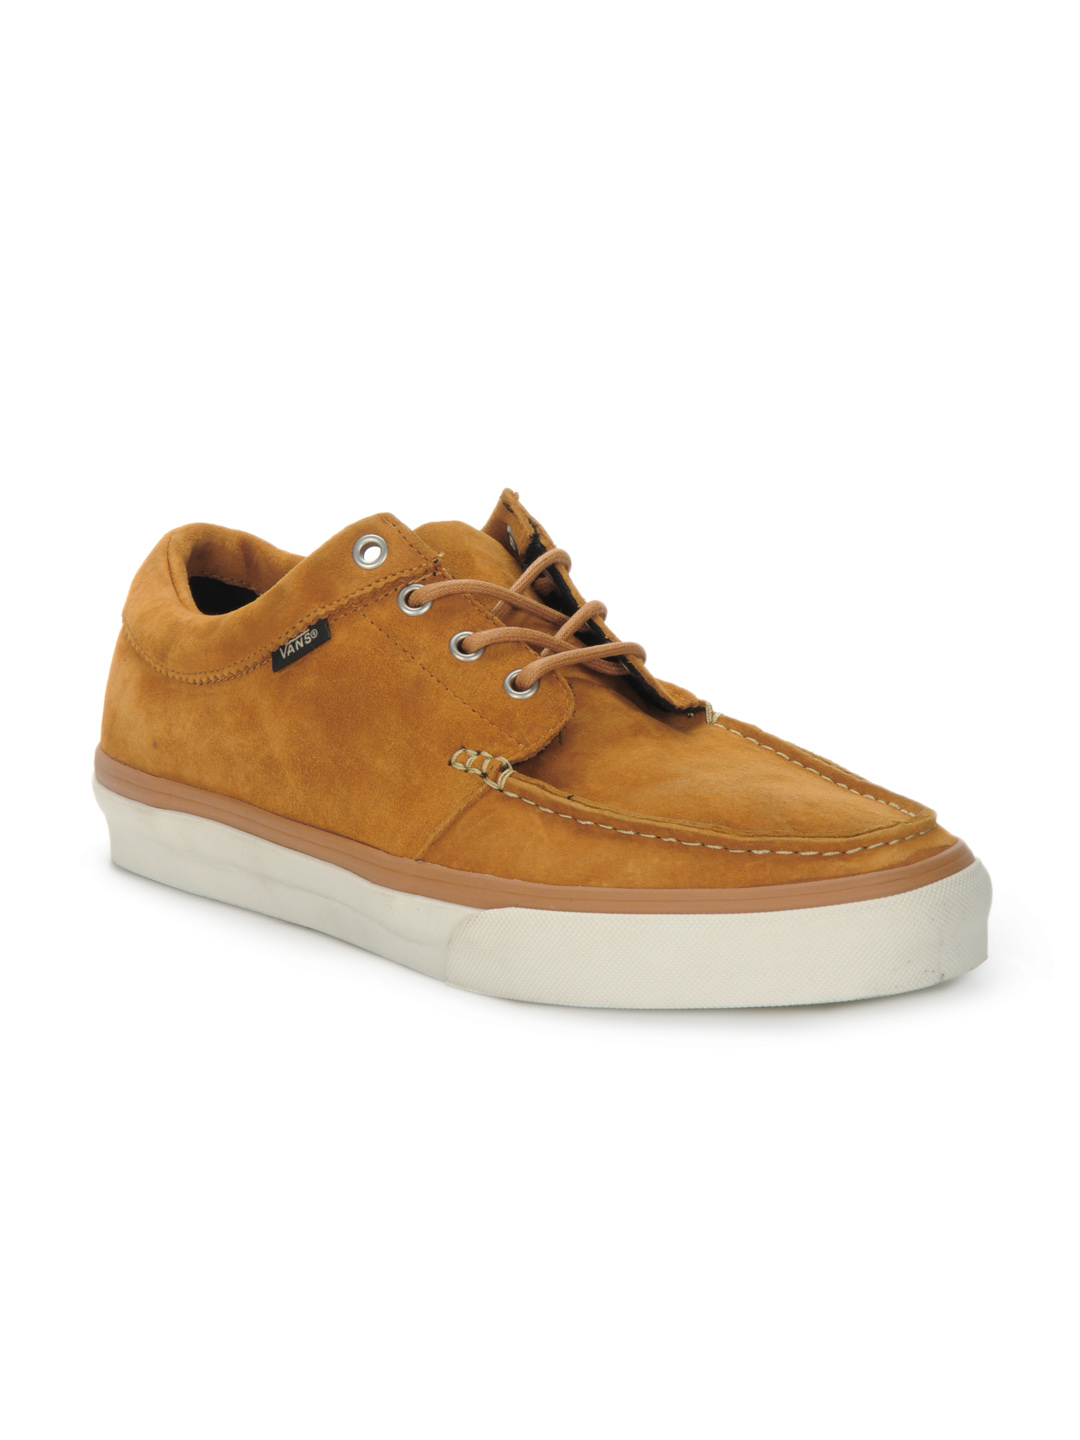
Vans Men Brown 106 Moc CA LNS Shoes
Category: Footwear / Shoes / Casual Shoes
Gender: Men
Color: Brown
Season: Summer 2012
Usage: Casual